Royal New Zealand Navy

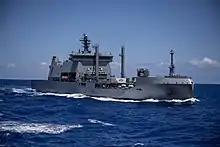
Replenishment ship HMNZS "Aotearoa""."

The Patrol Force consists of two offshore patrol vessels (OPVs) and two inshore patrol vessels (IPVs). The Patrol Force is responsible for policing New Zealand's Exclusive Economic Zone, one of the largest in the world. In addition, the Patrol Force provides assistance to a range of civilian government agencies, including the Department of Conservation, New Zealand Customs and Police, Ministry of Fisheries and others. Originally two OPVs and four IPVs were acquired under Project Protector, but two of the four were sold to Ireland in 2022. The Patrol Force in 2025 consists of: